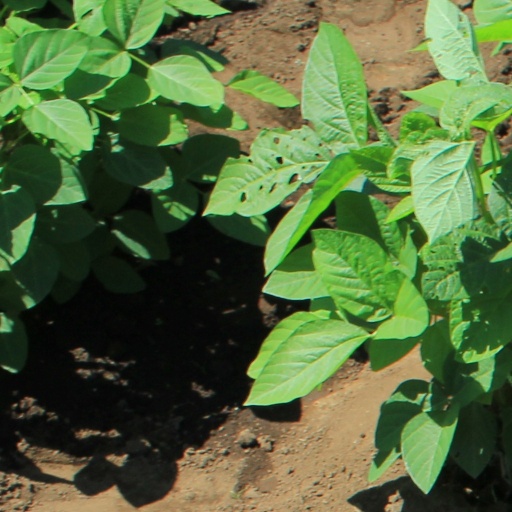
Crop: soybean